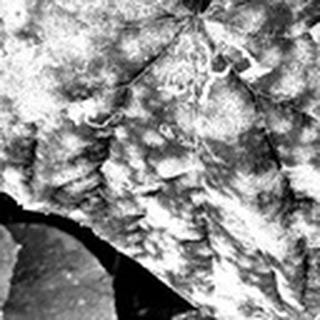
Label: cotton_powdery_mildew